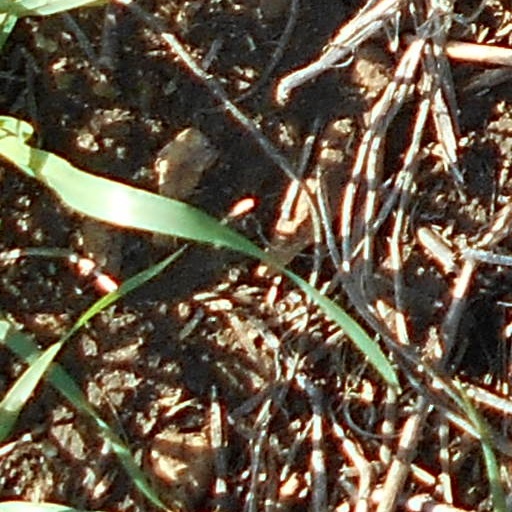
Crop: wheat